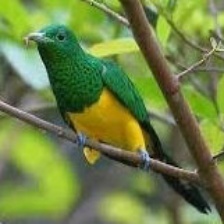
Species: AFRICAN EMERALD CUCKOO
Scientific name: CHRYSOCOCCYX CUPREUS